Olaf Rose

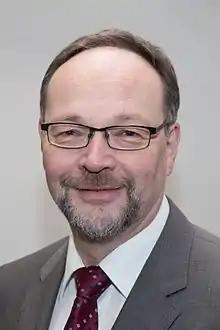
Olaf Rose in 2017

Olaf Rose (born 1958) is a German historian and politician. He represents the far right National Democratic Party of Germany. Since 2006, Rose has worked as a parliamentary adviser to the group of the NPD in the Landtag of Saxony. He is a co-founder of the Gesellschaft für Freie Publizistik and a city councilor in Pirna. From 2008 to 2009, he was a member of the federal board of the NPD.